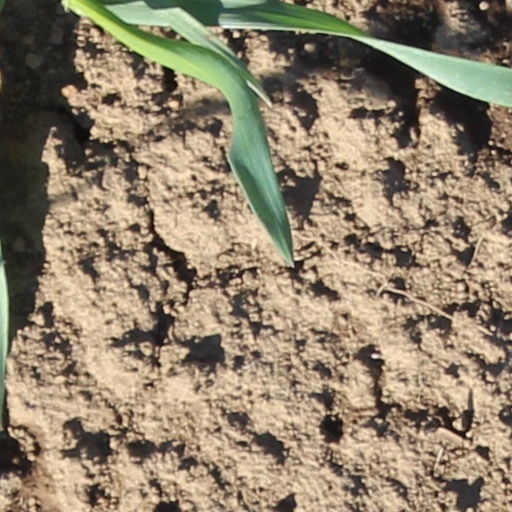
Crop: wheat